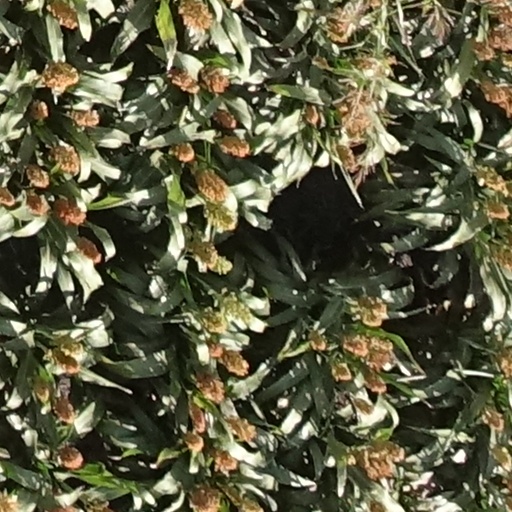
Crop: sorghum